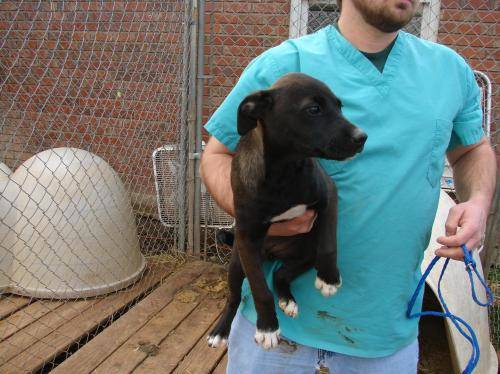
Label: dog